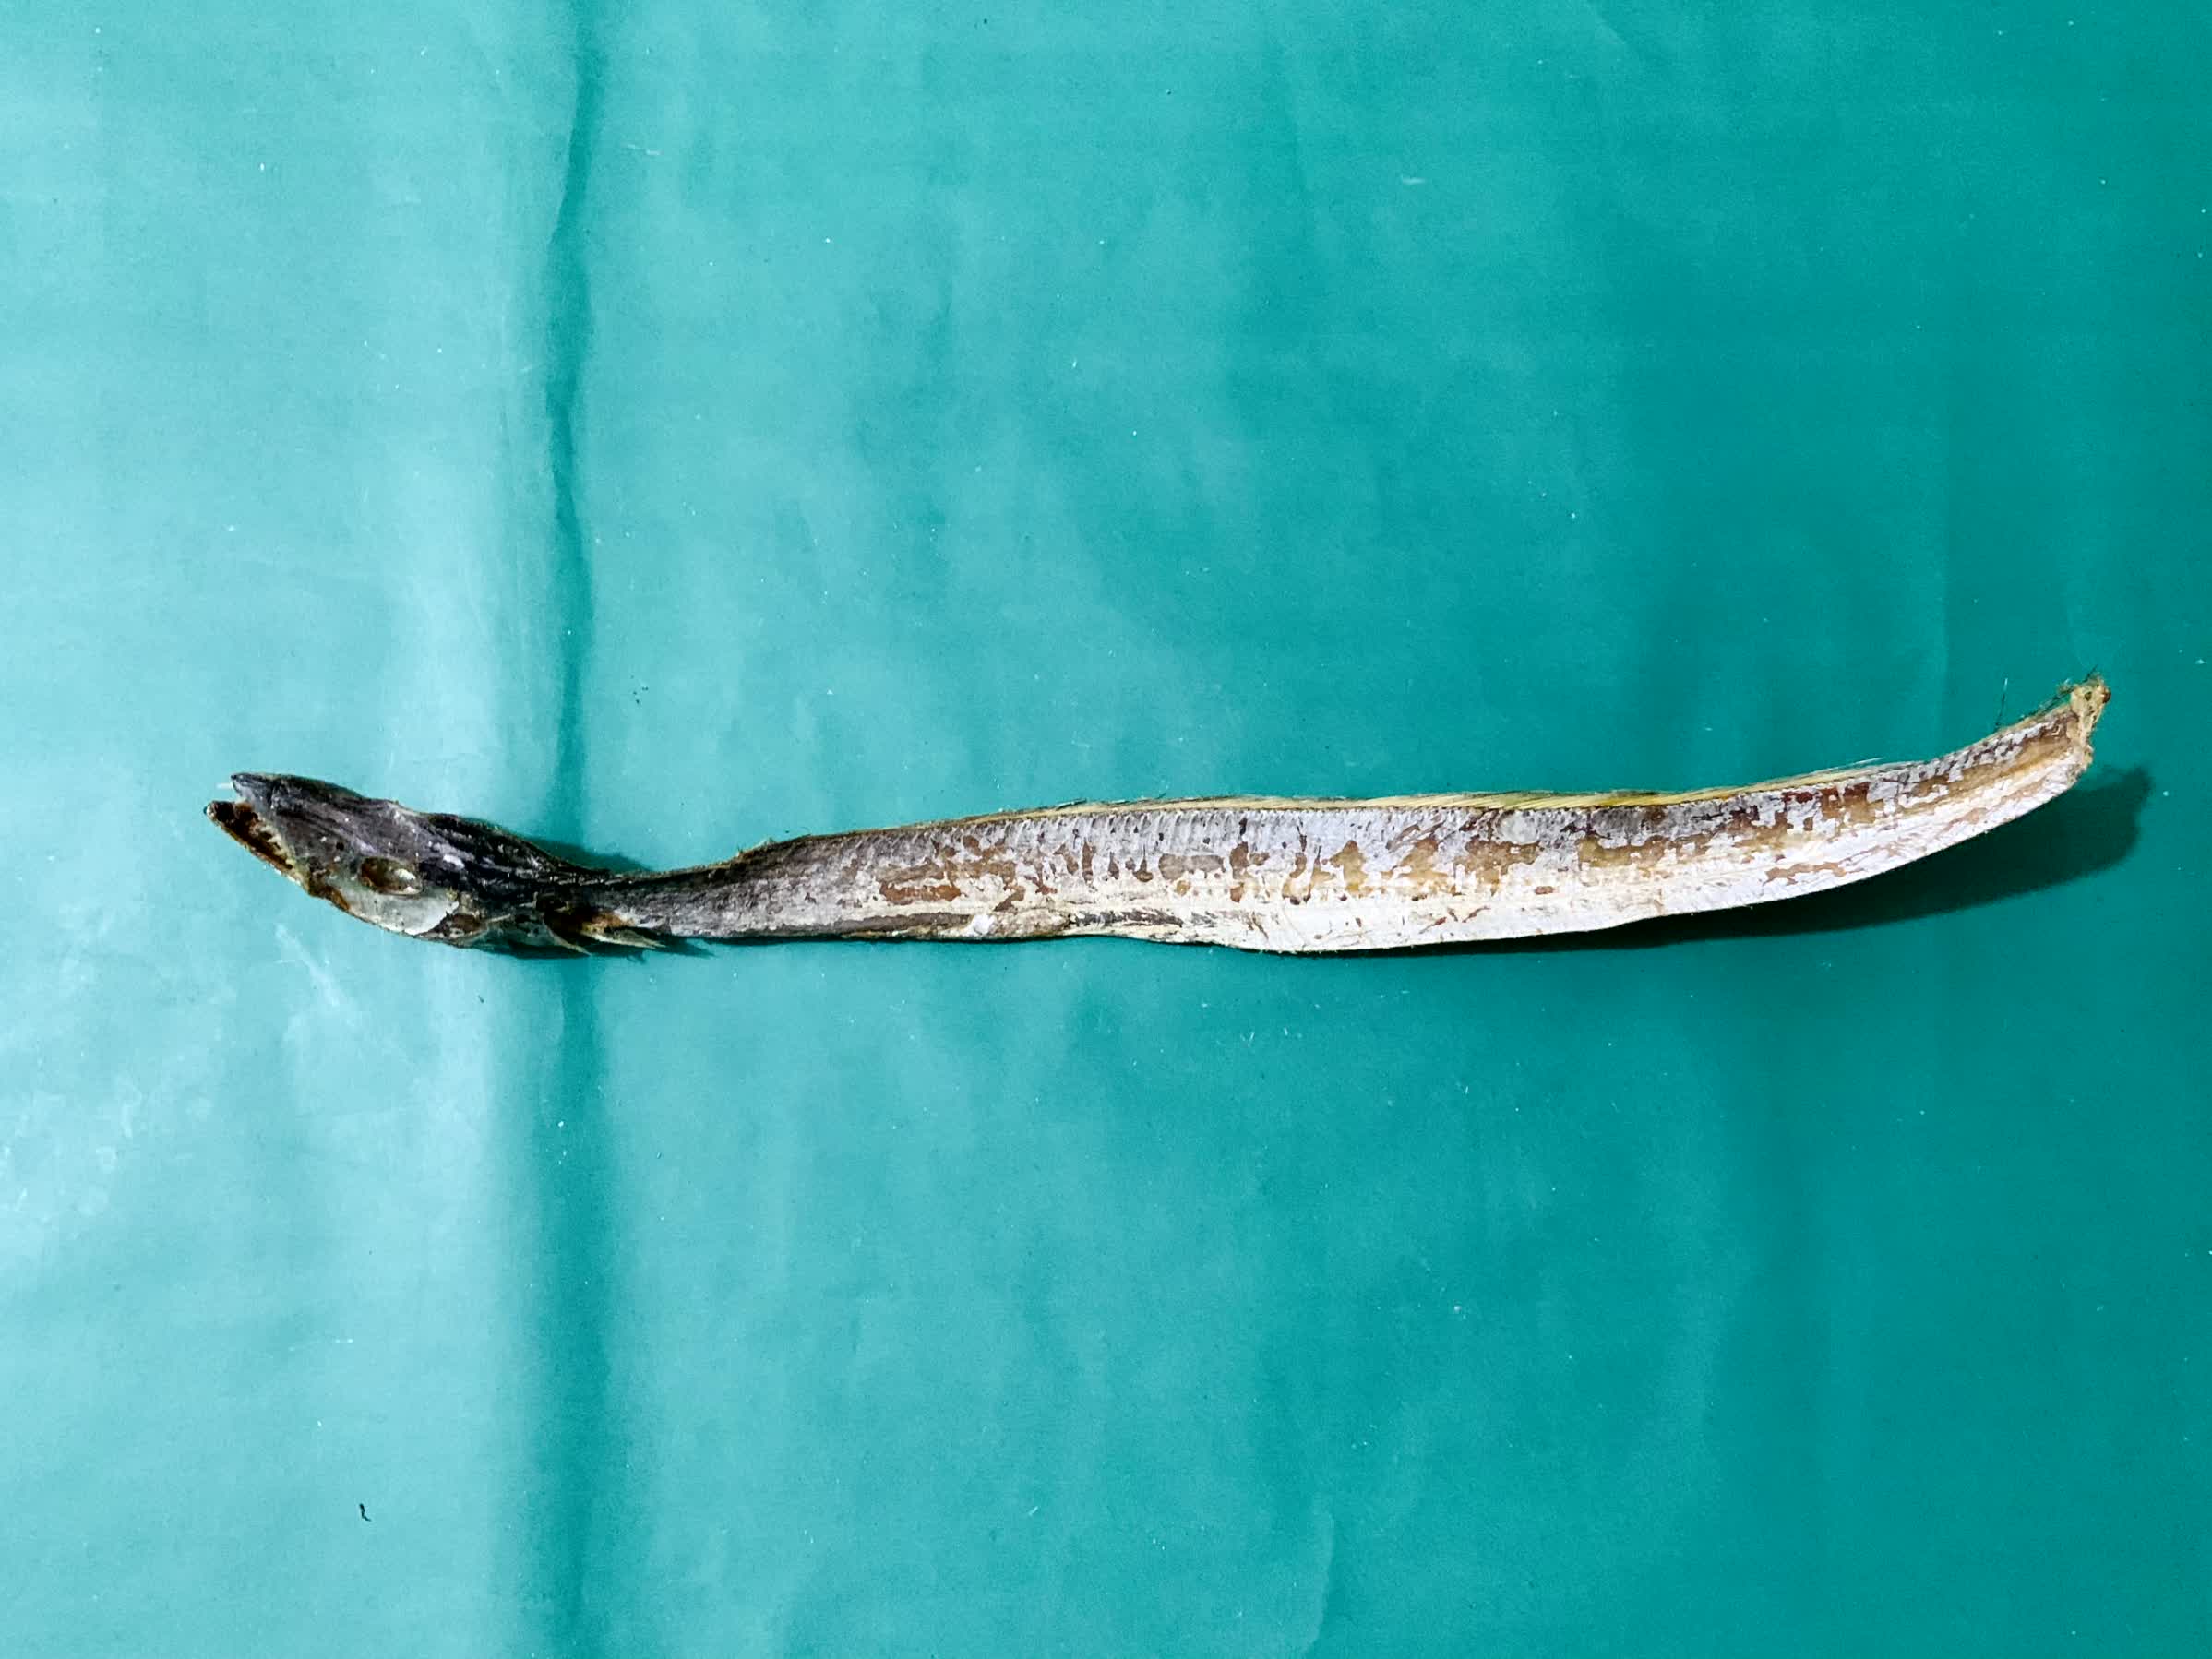
Species: Churi